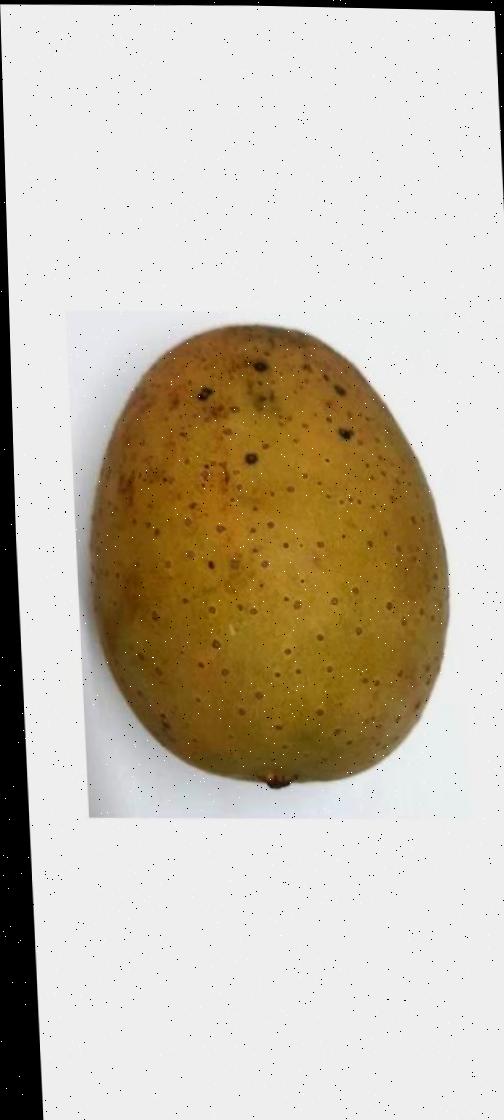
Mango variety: Gourmoti